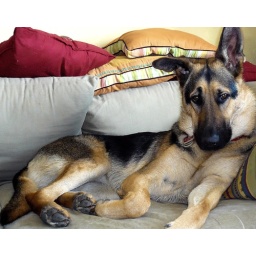
Cody at almost 2 years of age definitely prefers the couch over his dog bed.